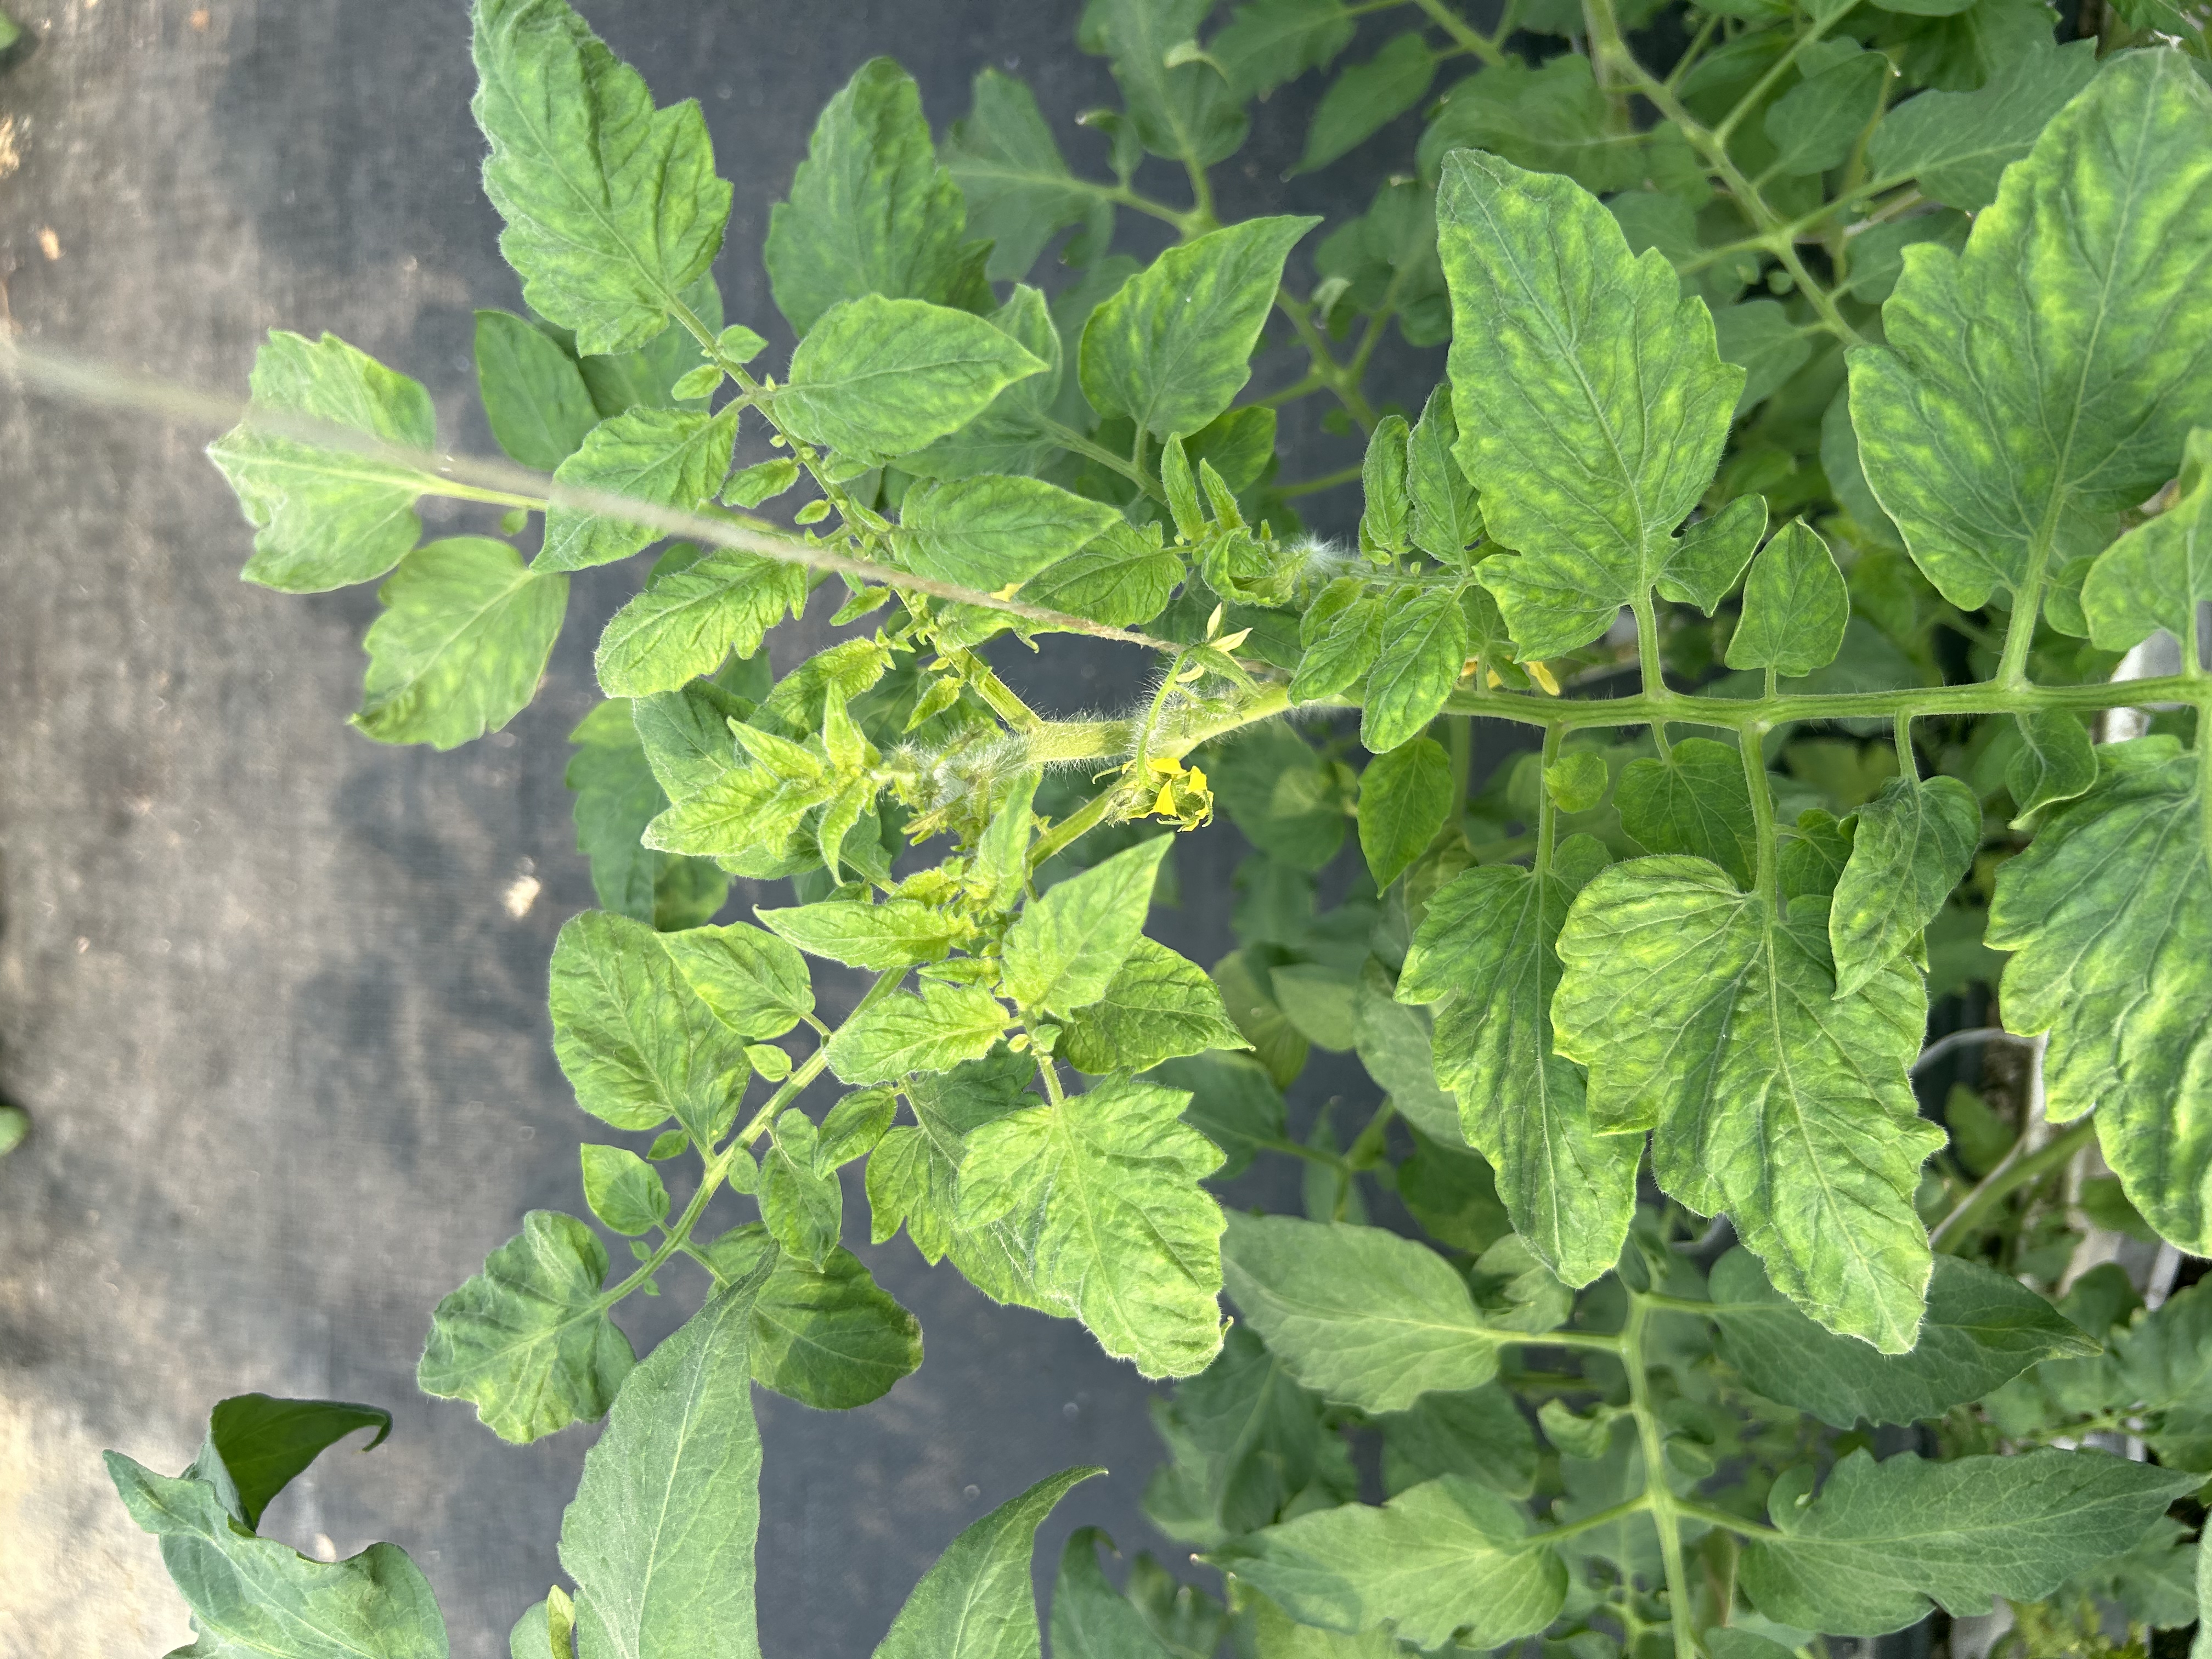
Disease: Viral